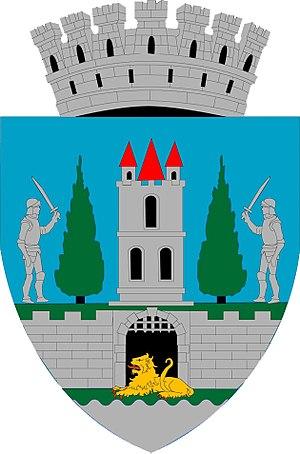
Satu Mare est une ville de Transylvanie, en Roumanie, chef-lieu du județ de Satu Mare, dans la région de développement du nord-ouest.